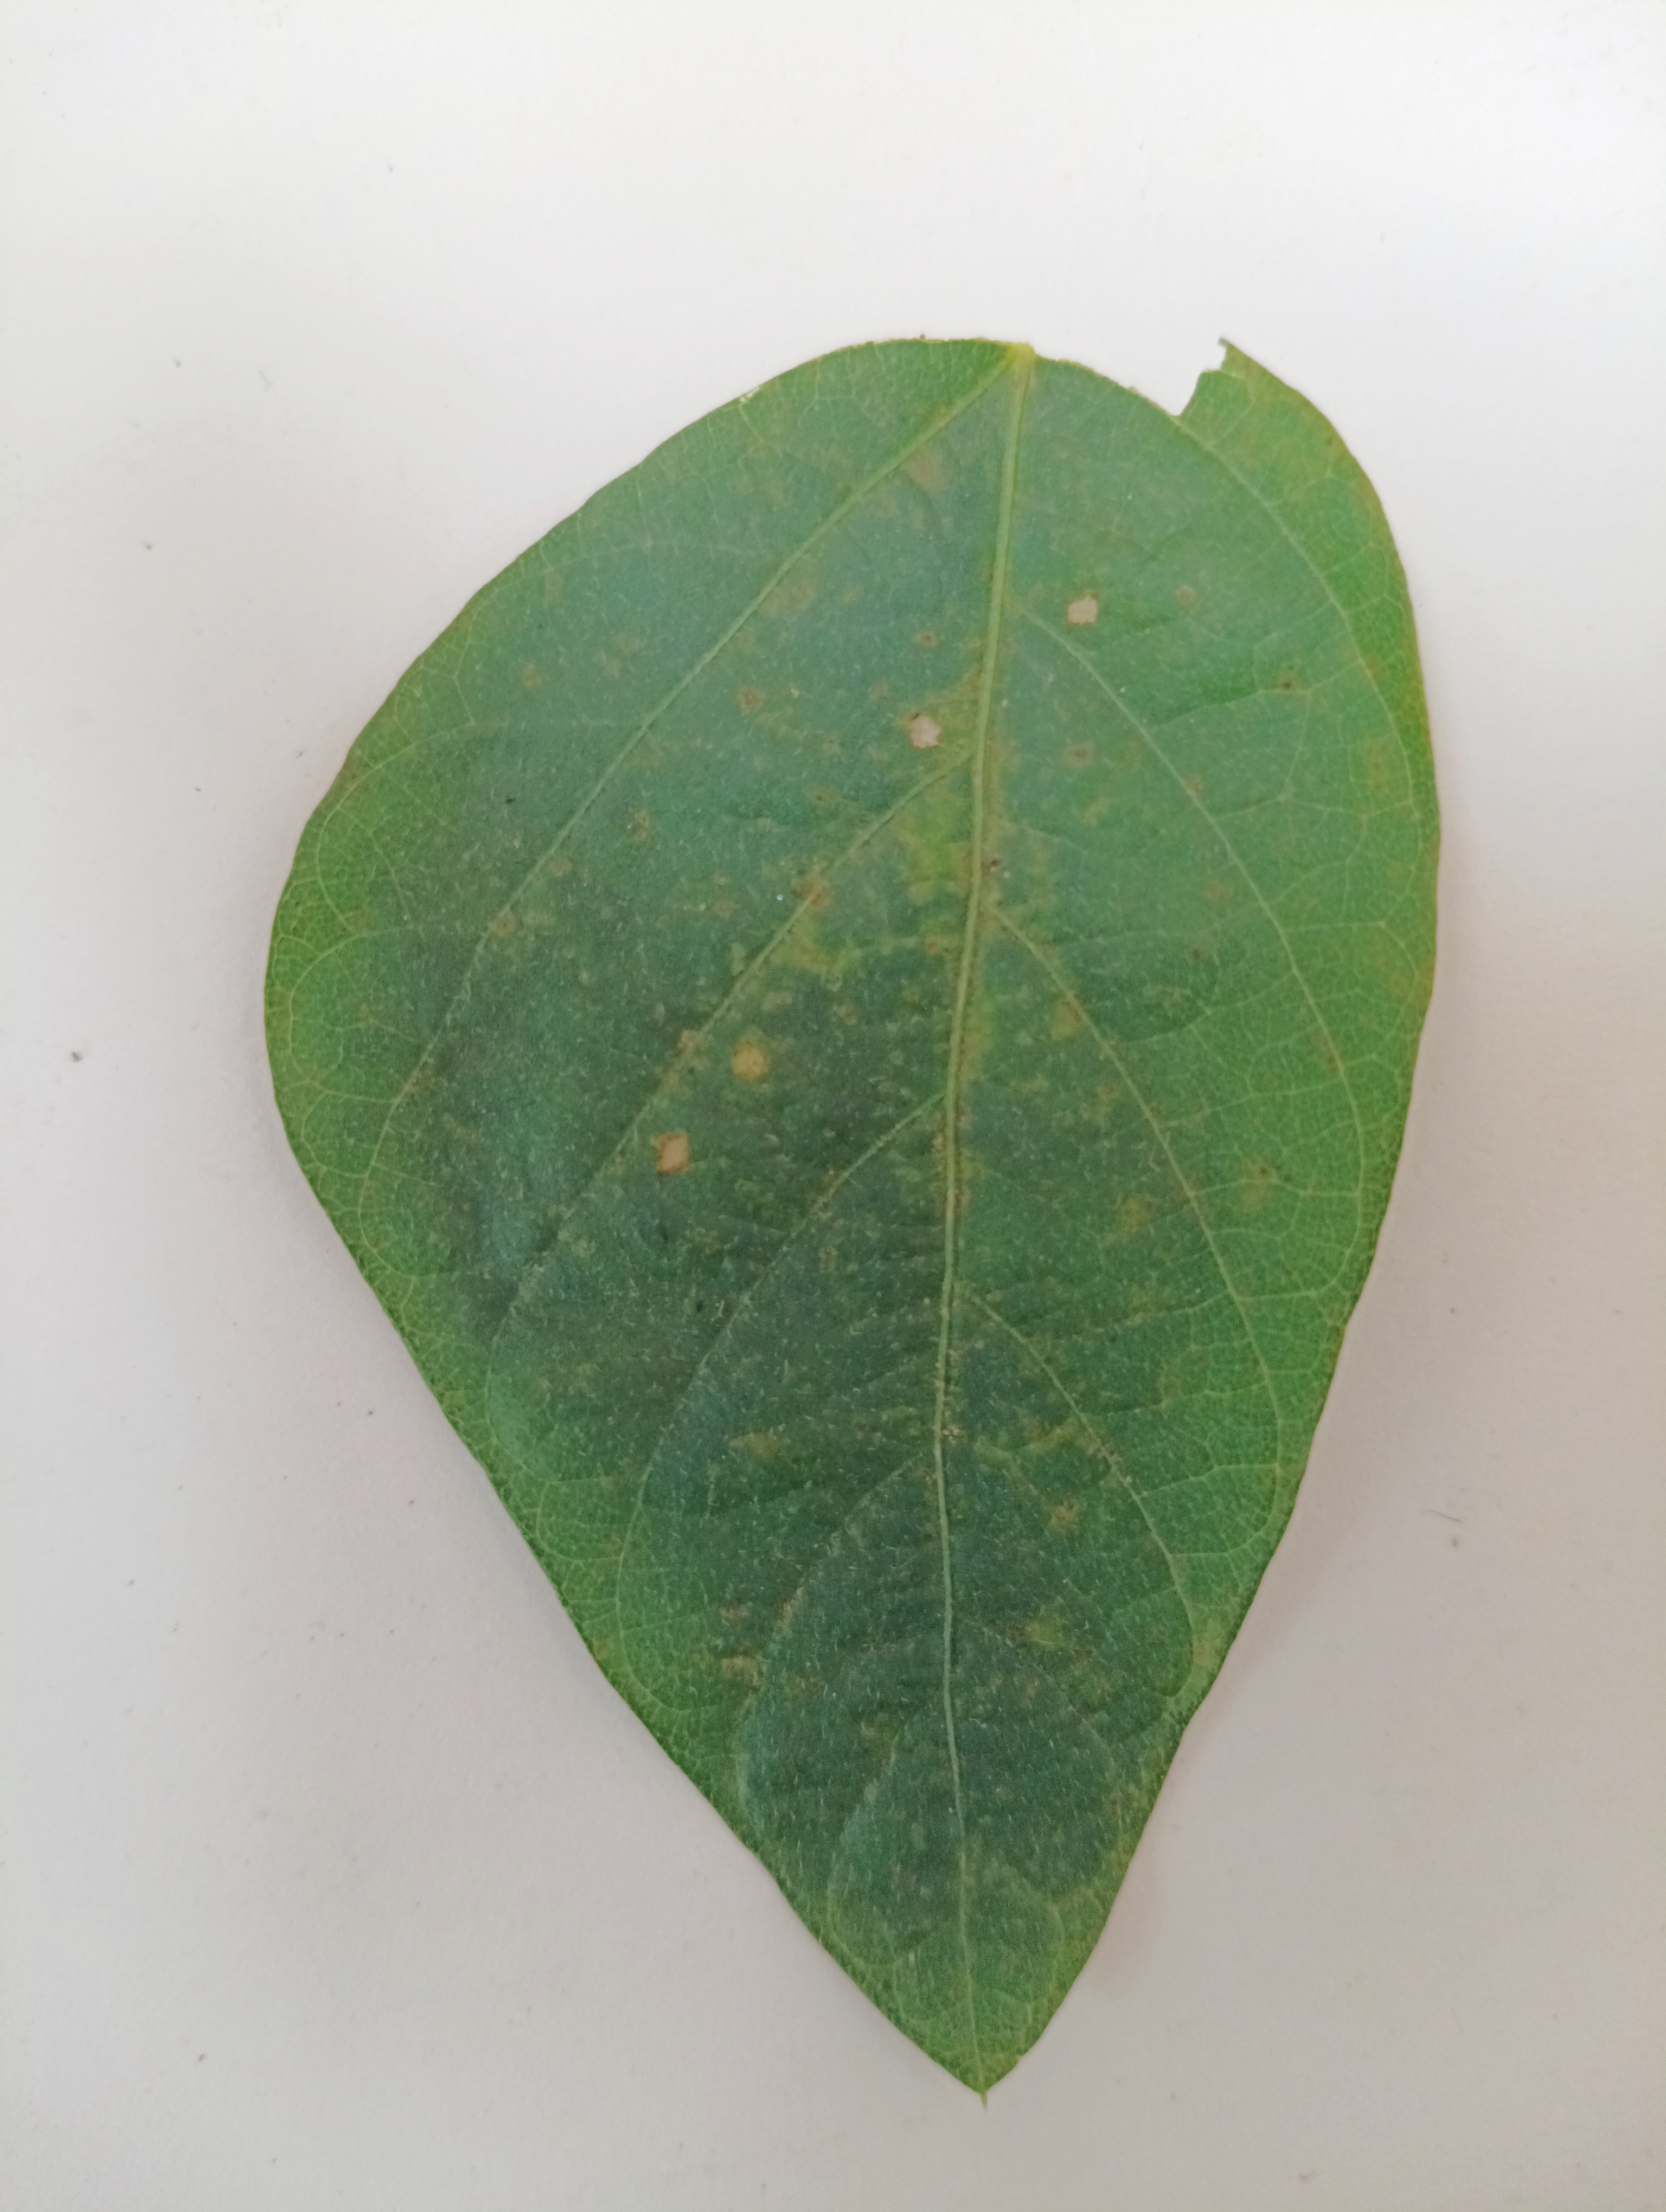
Label: Healthy